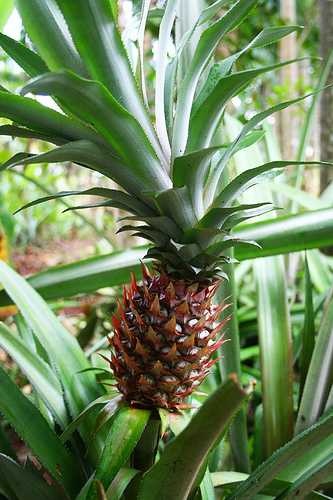
Label: Pineapple